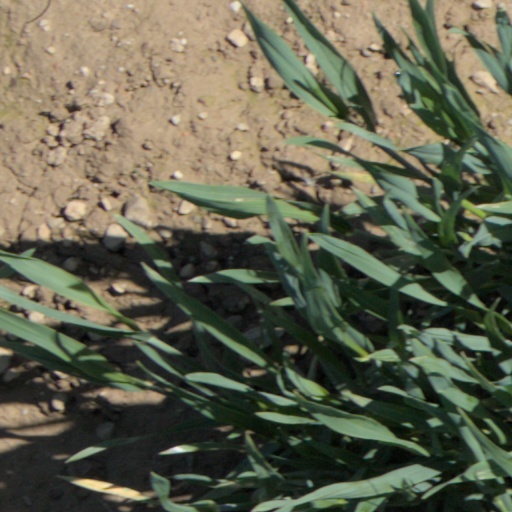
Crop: wheat